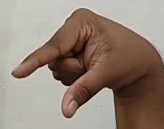
ASL sign: Q